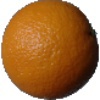
Label: orange